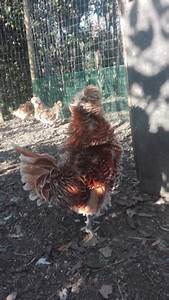
Label: gallina